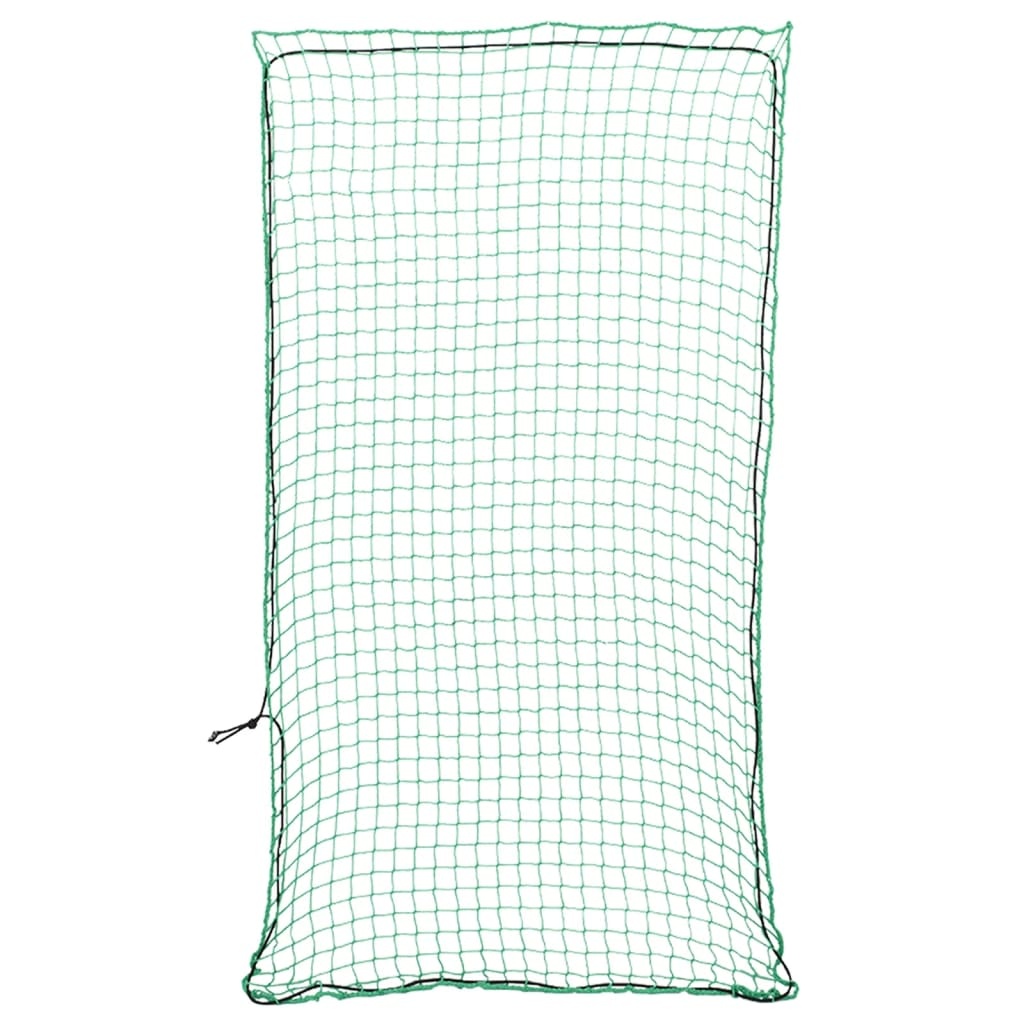
Plasă de remorcă cu funie elastică, verde, 6x3 m, PP
Transportați-vă încărcătura în siguranță cu această plasă pentru remorcă! Material de lungă durată: Plasa de marfă este fabricată din polipropilenă, ceea ce o face rezistentă la rupere, la UV, la intemperii și de lungă durată. Potrivire universală: Plasa de încărcare pentru remorcă are o bandă elastică de jur împrejur, asigurând o potrivire perfectă în jurul încărcăturii și compatibilitate cu diferite spații de încărcare. Practică și funcțională: Această plasă vă menține încărcătura la locul său, prevenind deteriorarea încărcăturii dumneavoastră și a mașinii în sine. De asemenea, îi asigură și pe ceilalți șoferi. Instalare ușoară: Husa din plasei pentru remorcă este rapid și ușor de instalat. Pur și simplu întindeți-o peste încărcătură, iar frânghia elastică va ține totul pe loc. Nu sunt necesare noduri complexe sau instrumente suplimentare. Aplicații vaste: Husa din plasă pentru remorcă este versatilă și poate fi folosită pentru diverse aplicații, inclusiv remorci, camioane, SUV-uri și portbagaj de acoperiș. Culoare: Verde Material: PP (Polipropilenă) Dimensiuni: 6 x 3 m (L x l) Dimensiuni ochi: 45 x 45 mm (L x l) Grosime frânghie: 3 mm Diametru frânghie elastică: 6 mm Rezistent la UV și la intemperii
Brand: vidaXL
Category: Vehicles & Parts > Vehicle Parts & Accessories > Motor Vehicle Parts > Motor Vehicle Towing > Trailer Hitches